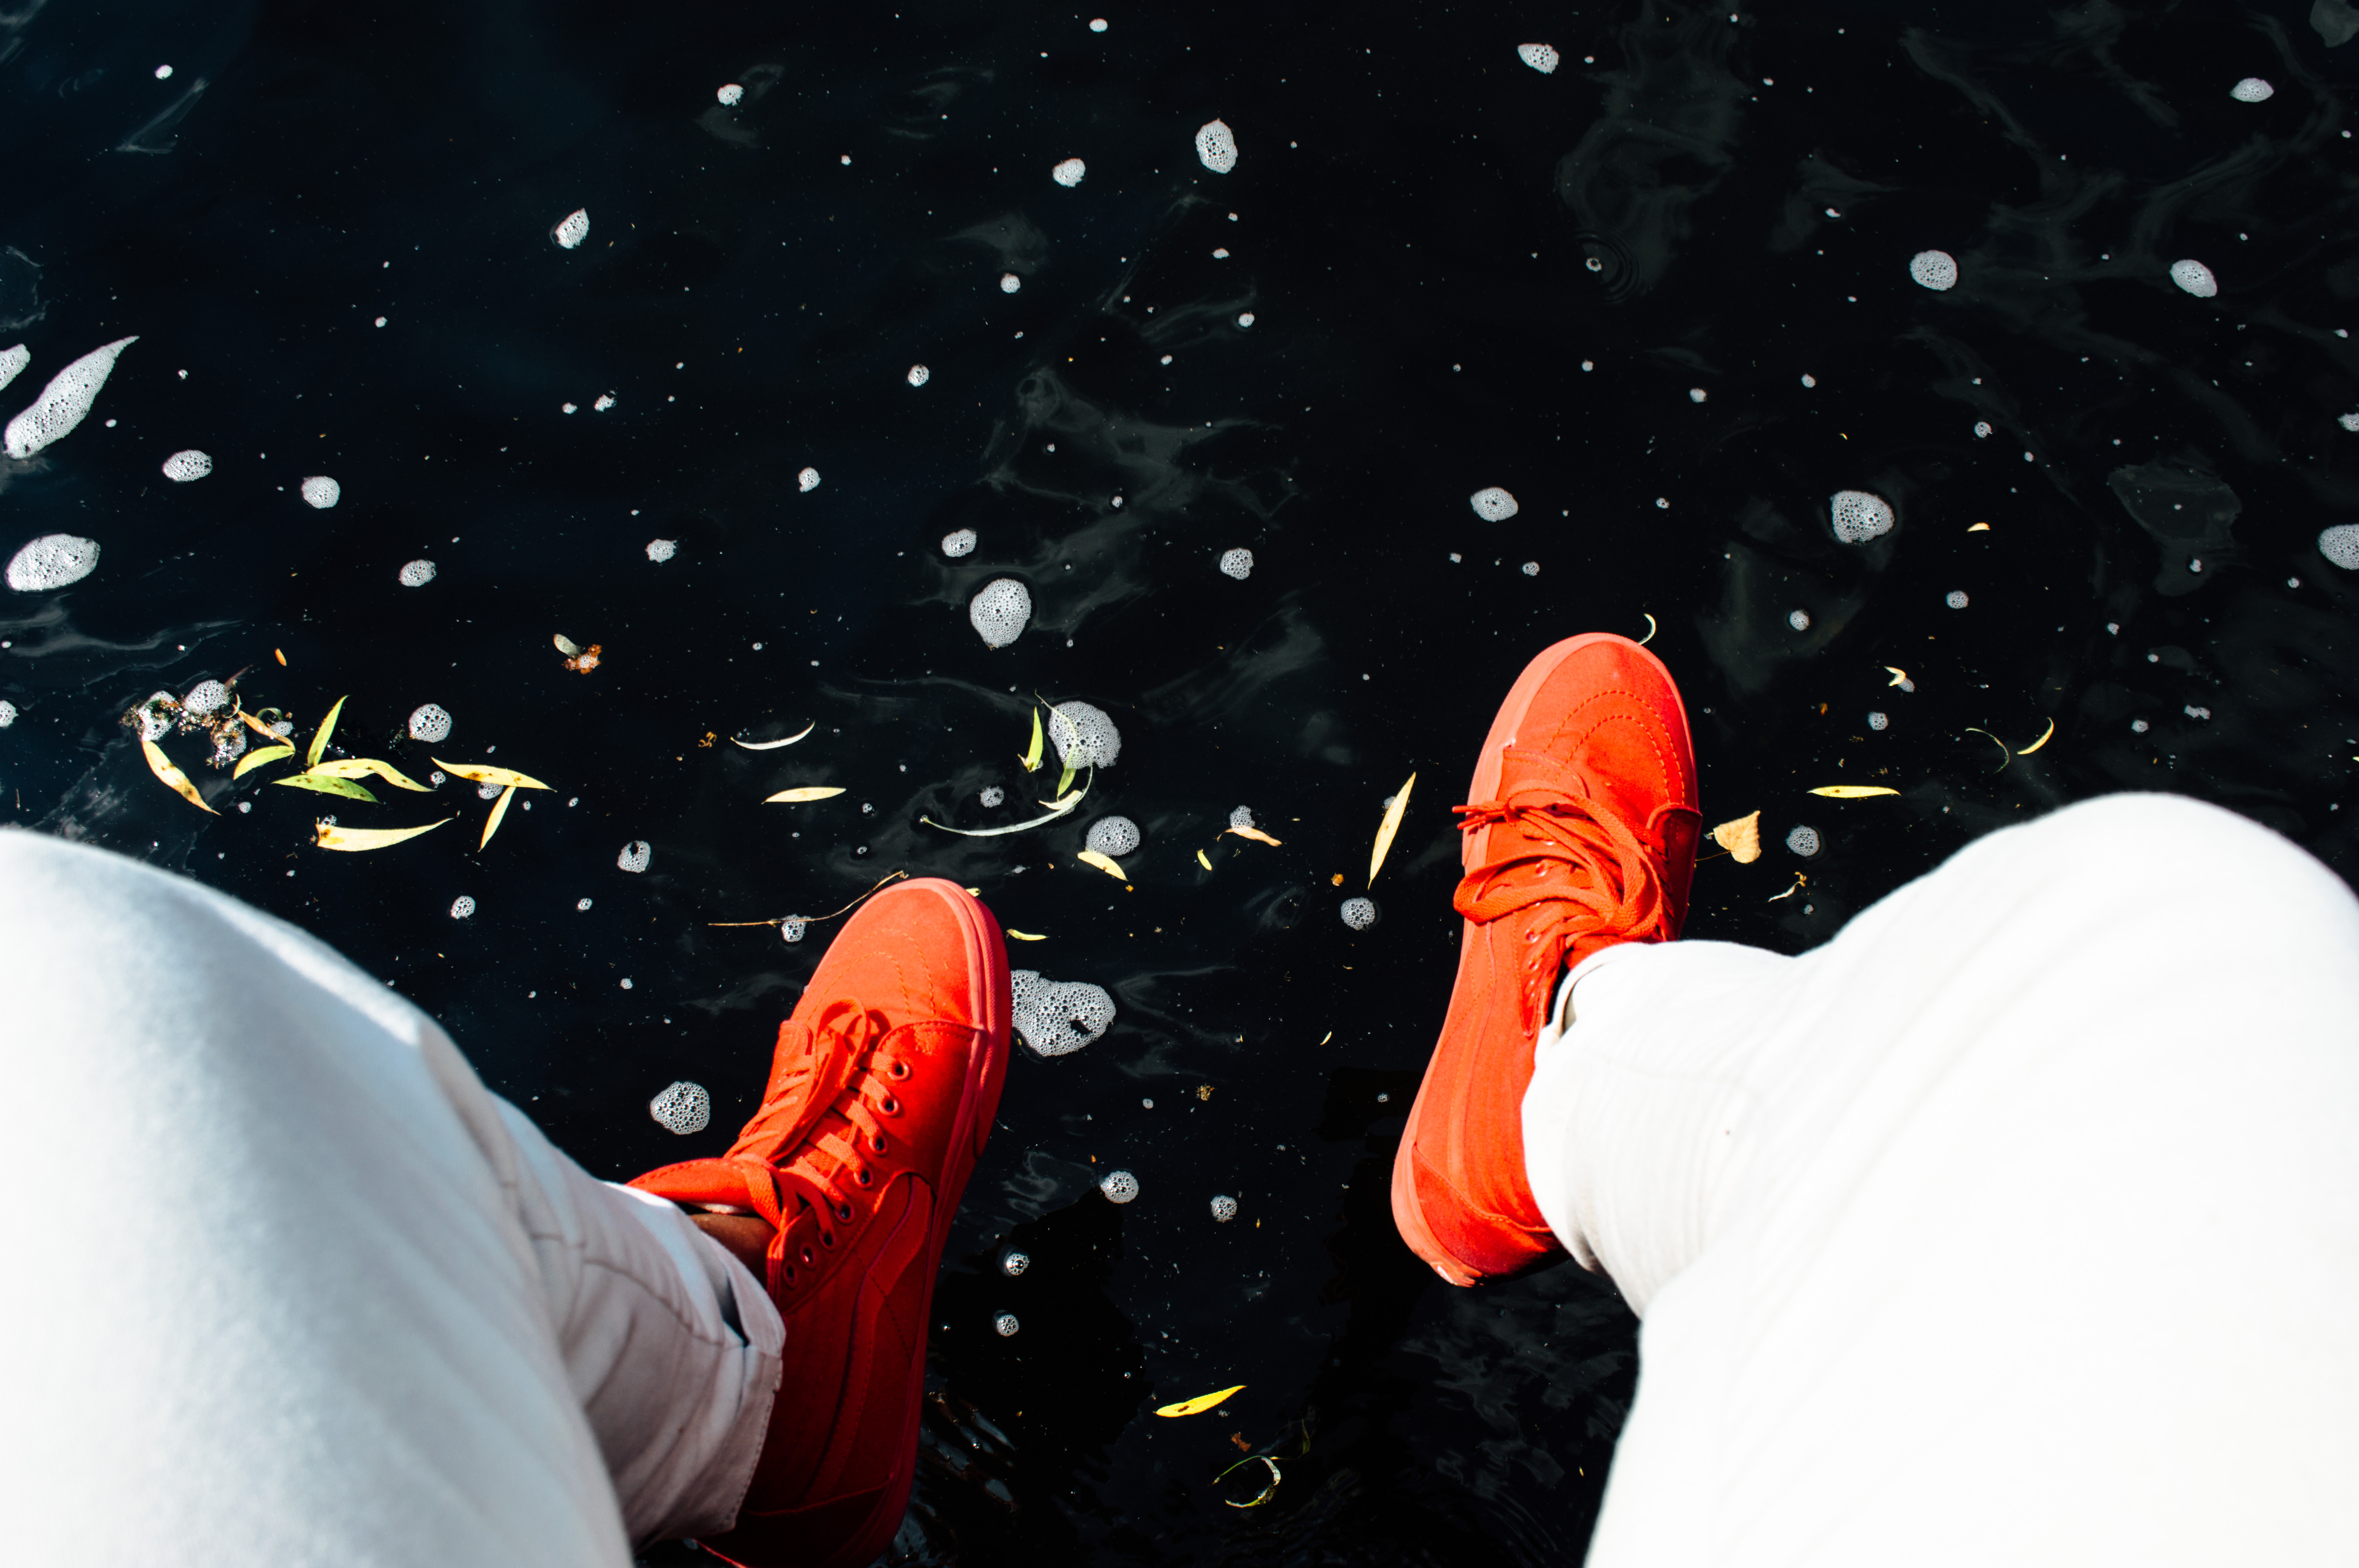
man, water, person, snow, orange, weather, dirty, outdoors, shoes, footwear, bubbles, wear, adult, rubber shoes, white pants